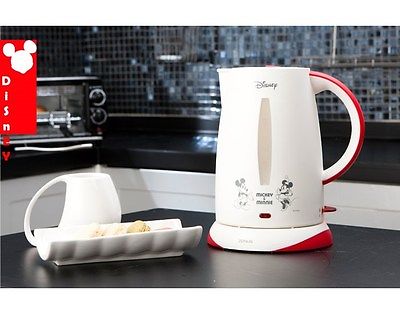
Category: kettle